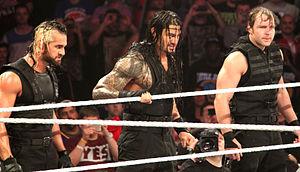
Seth Rollins, de son vrai nom Colby Daniel López, est un catcheur américain. Il travaille actuellement à la World Wrestling Entertainment, dans la division Raw.